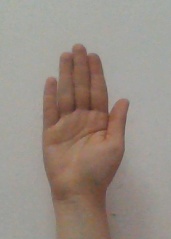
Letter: seen